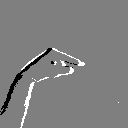
ASL letter: g